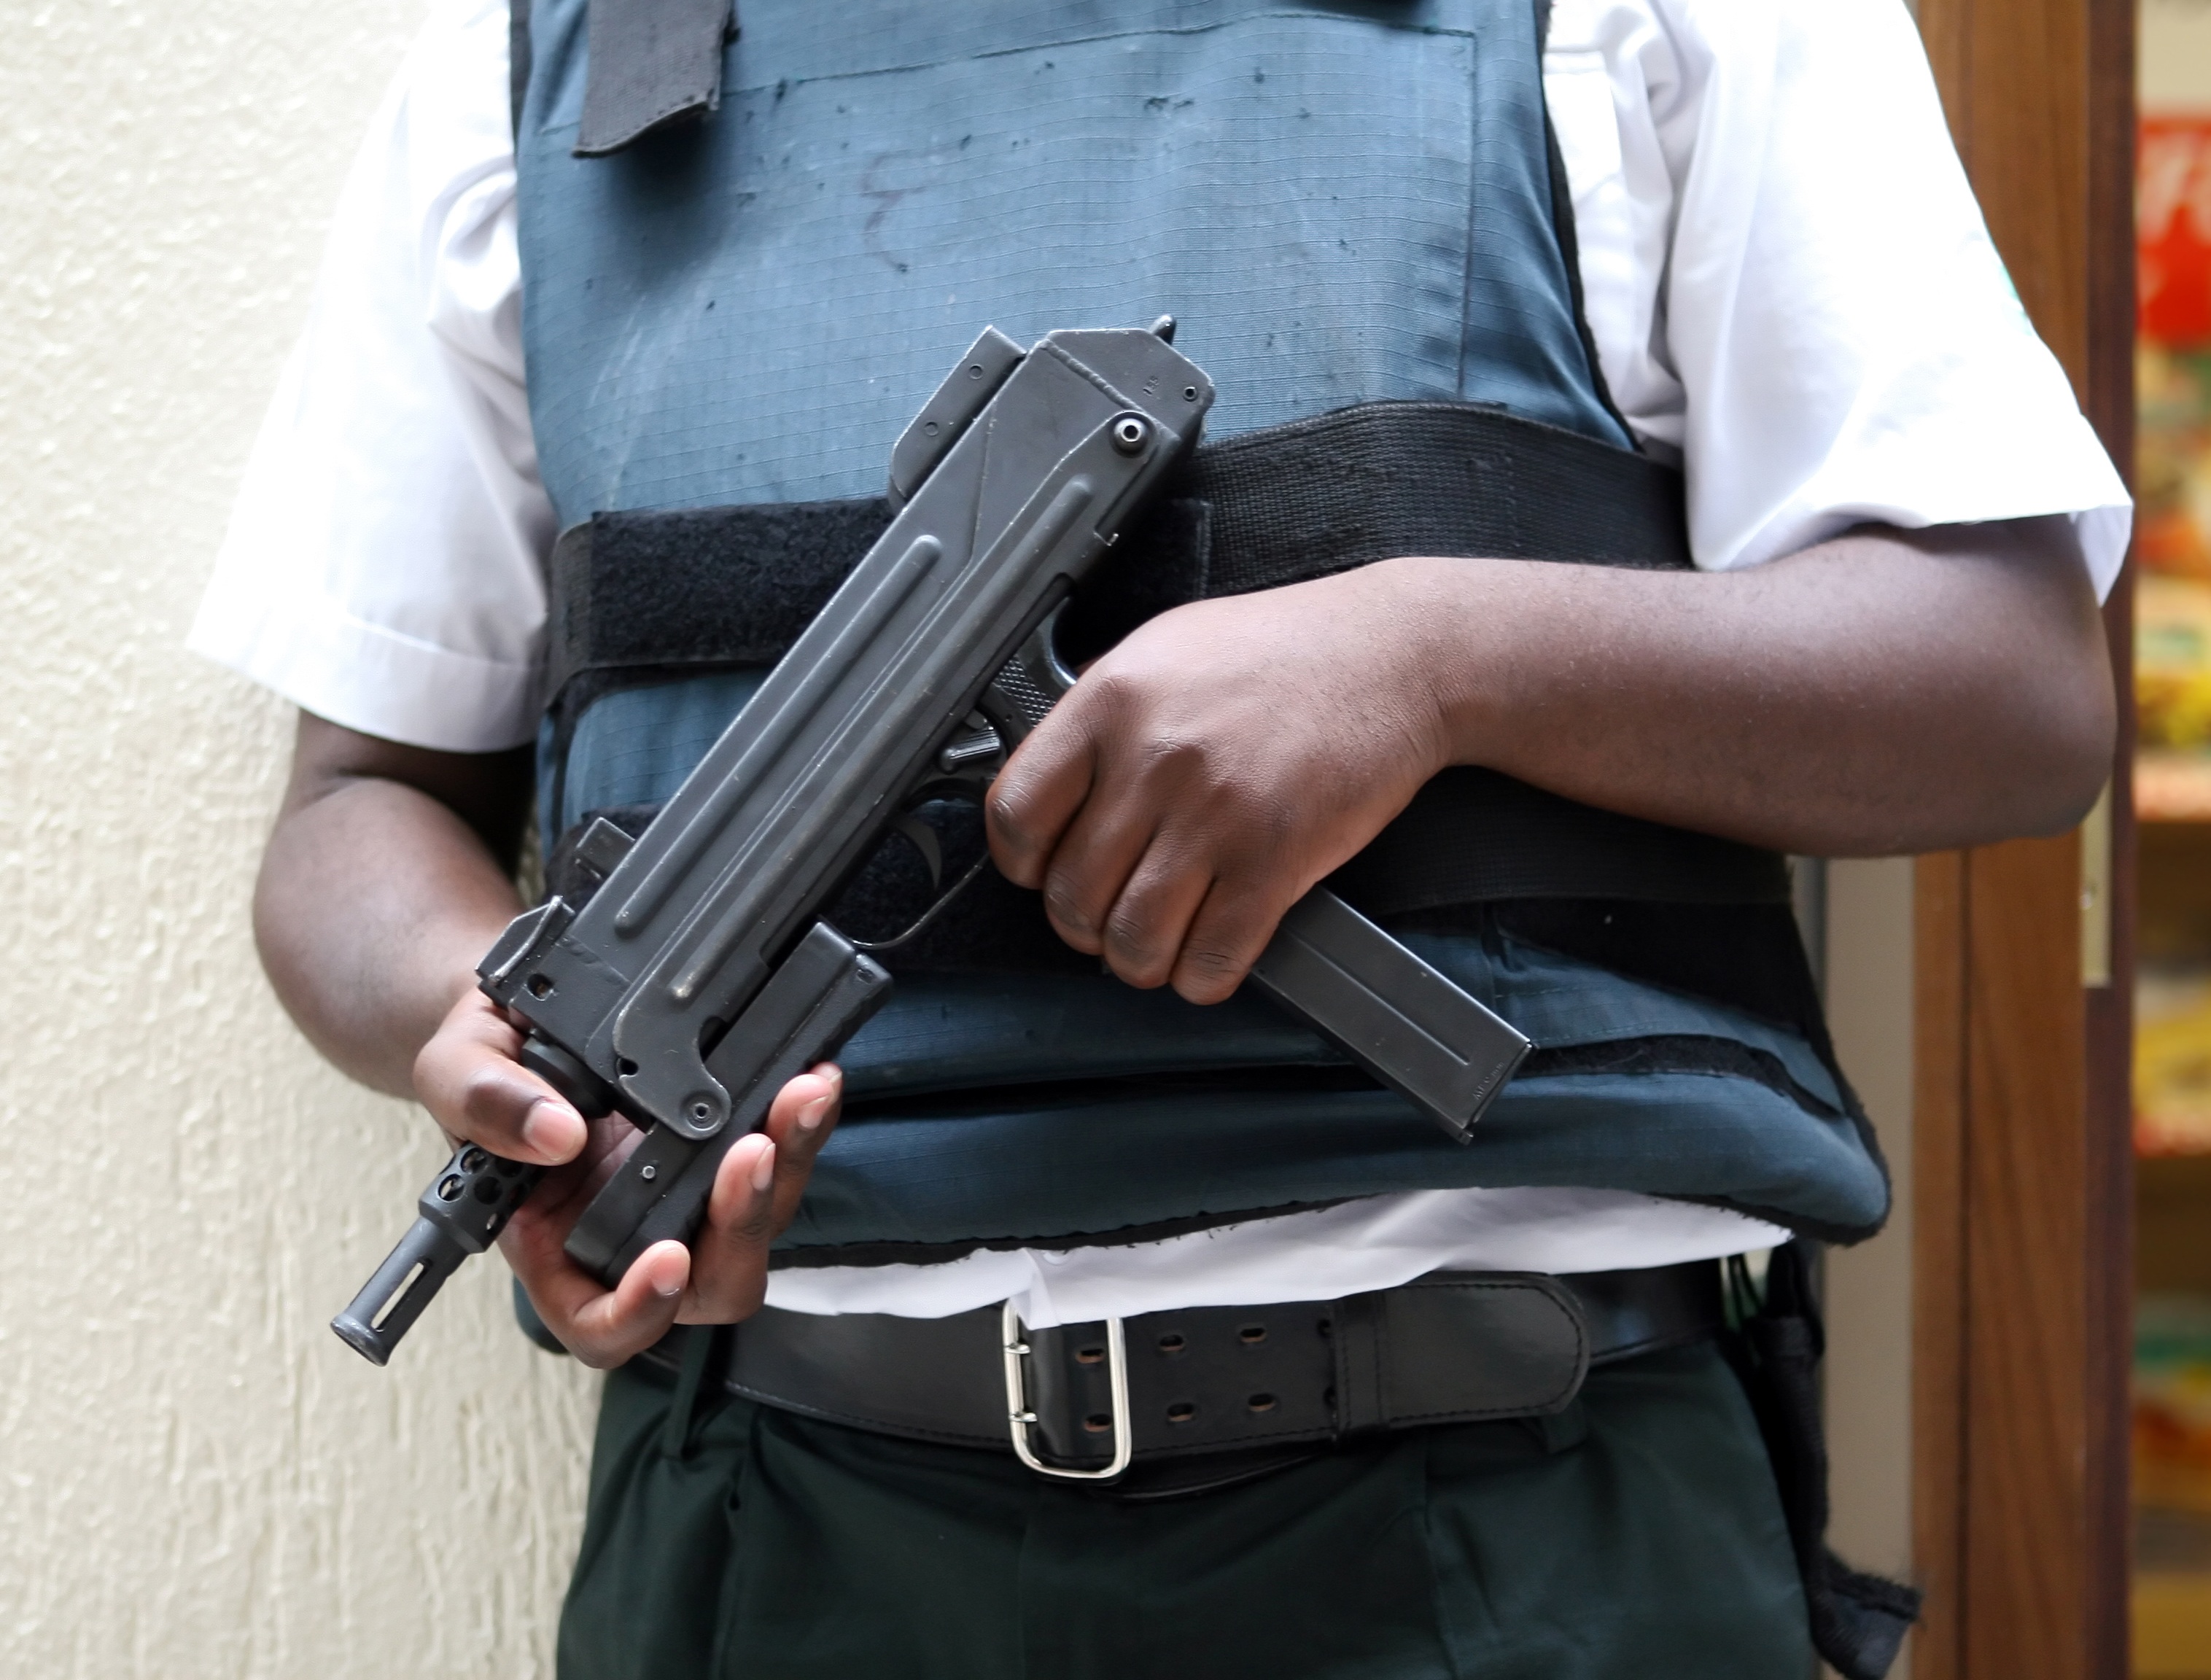
person, people, male, military, soldier, machine, clothing, black, arm, close, weapon, security, outerwear, surveillance, criminal, men, safety, gun, bullet, police, terrorism, private, boss, crime, body, protection, armour, protect, guard, guardian, killer, automatic, officer, defense, powerful, proof, vip, defence, combat, machinegun, agent, armed, firearm, defend, gangster, terrorist, bodyguard, gunman, watchman, machine gun, investigator, jacked, uzi